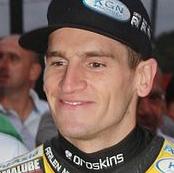
Age: 25